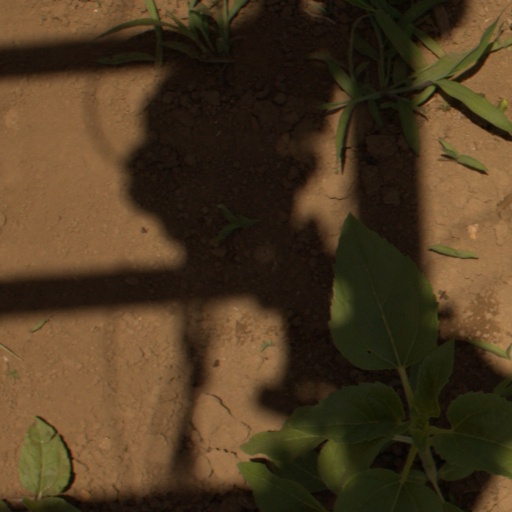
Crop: Jerusalem artichoke